Cuckoo Railway

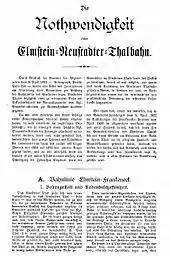
Memorandum entitled "The Necessity of an Elmstein-Neustadt Valley Railway"

In August 1895 a committee was formed under the chairmanship of Lambrecht's mayor that sent another petition to the Bavarian government. At the same time the committee engaged the relevant communities with a memorandum entitled "The Necessity of an Elmstein-Neustadt Valley Railway" ("Die Nothwendigkeit einer Elmstein=Neustadter=Thalbahn"). Finally, one year later, the company of Vering & Waechter was awarded the contract. Planning was completed by January 1897.